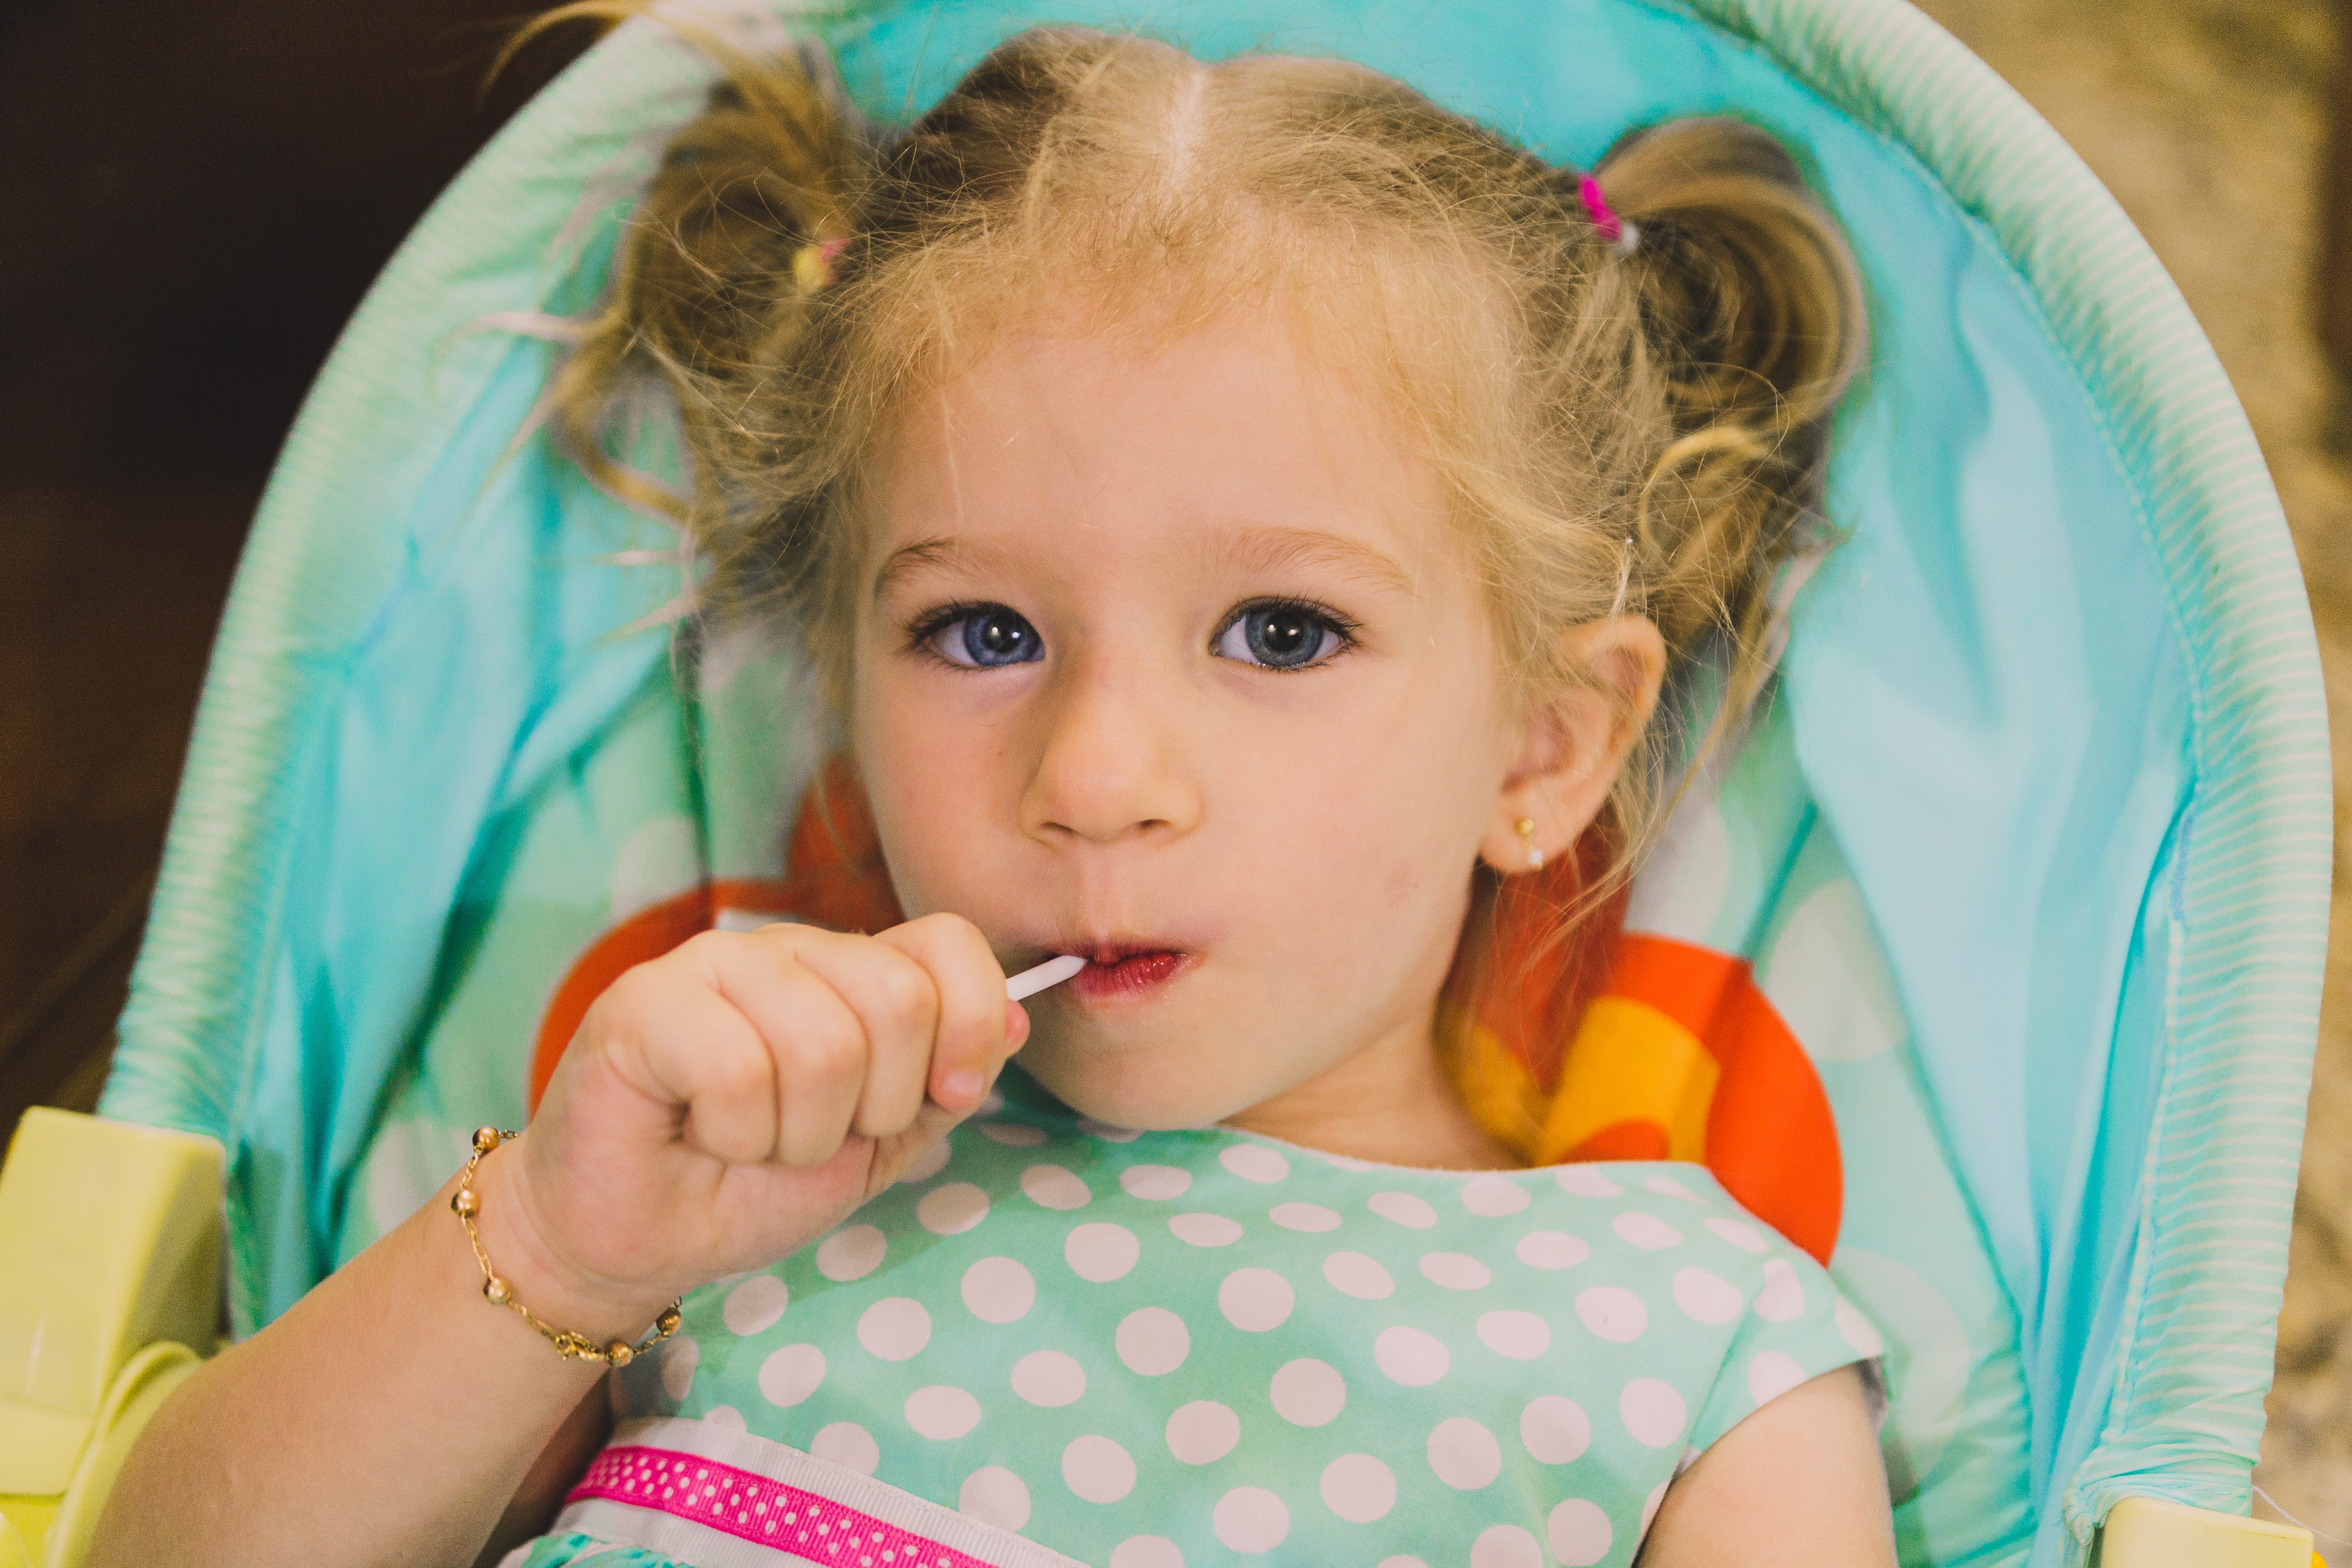
child, face, hair, nose, skin, toddler, cheek, head, lip, hairstyle, eye, blond, baby, fun, finger, ear, iris, summer, brown hair, mouth, play, vacation, smile, eating, eyelash, food